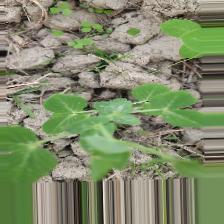
Label: Powdery Mildew